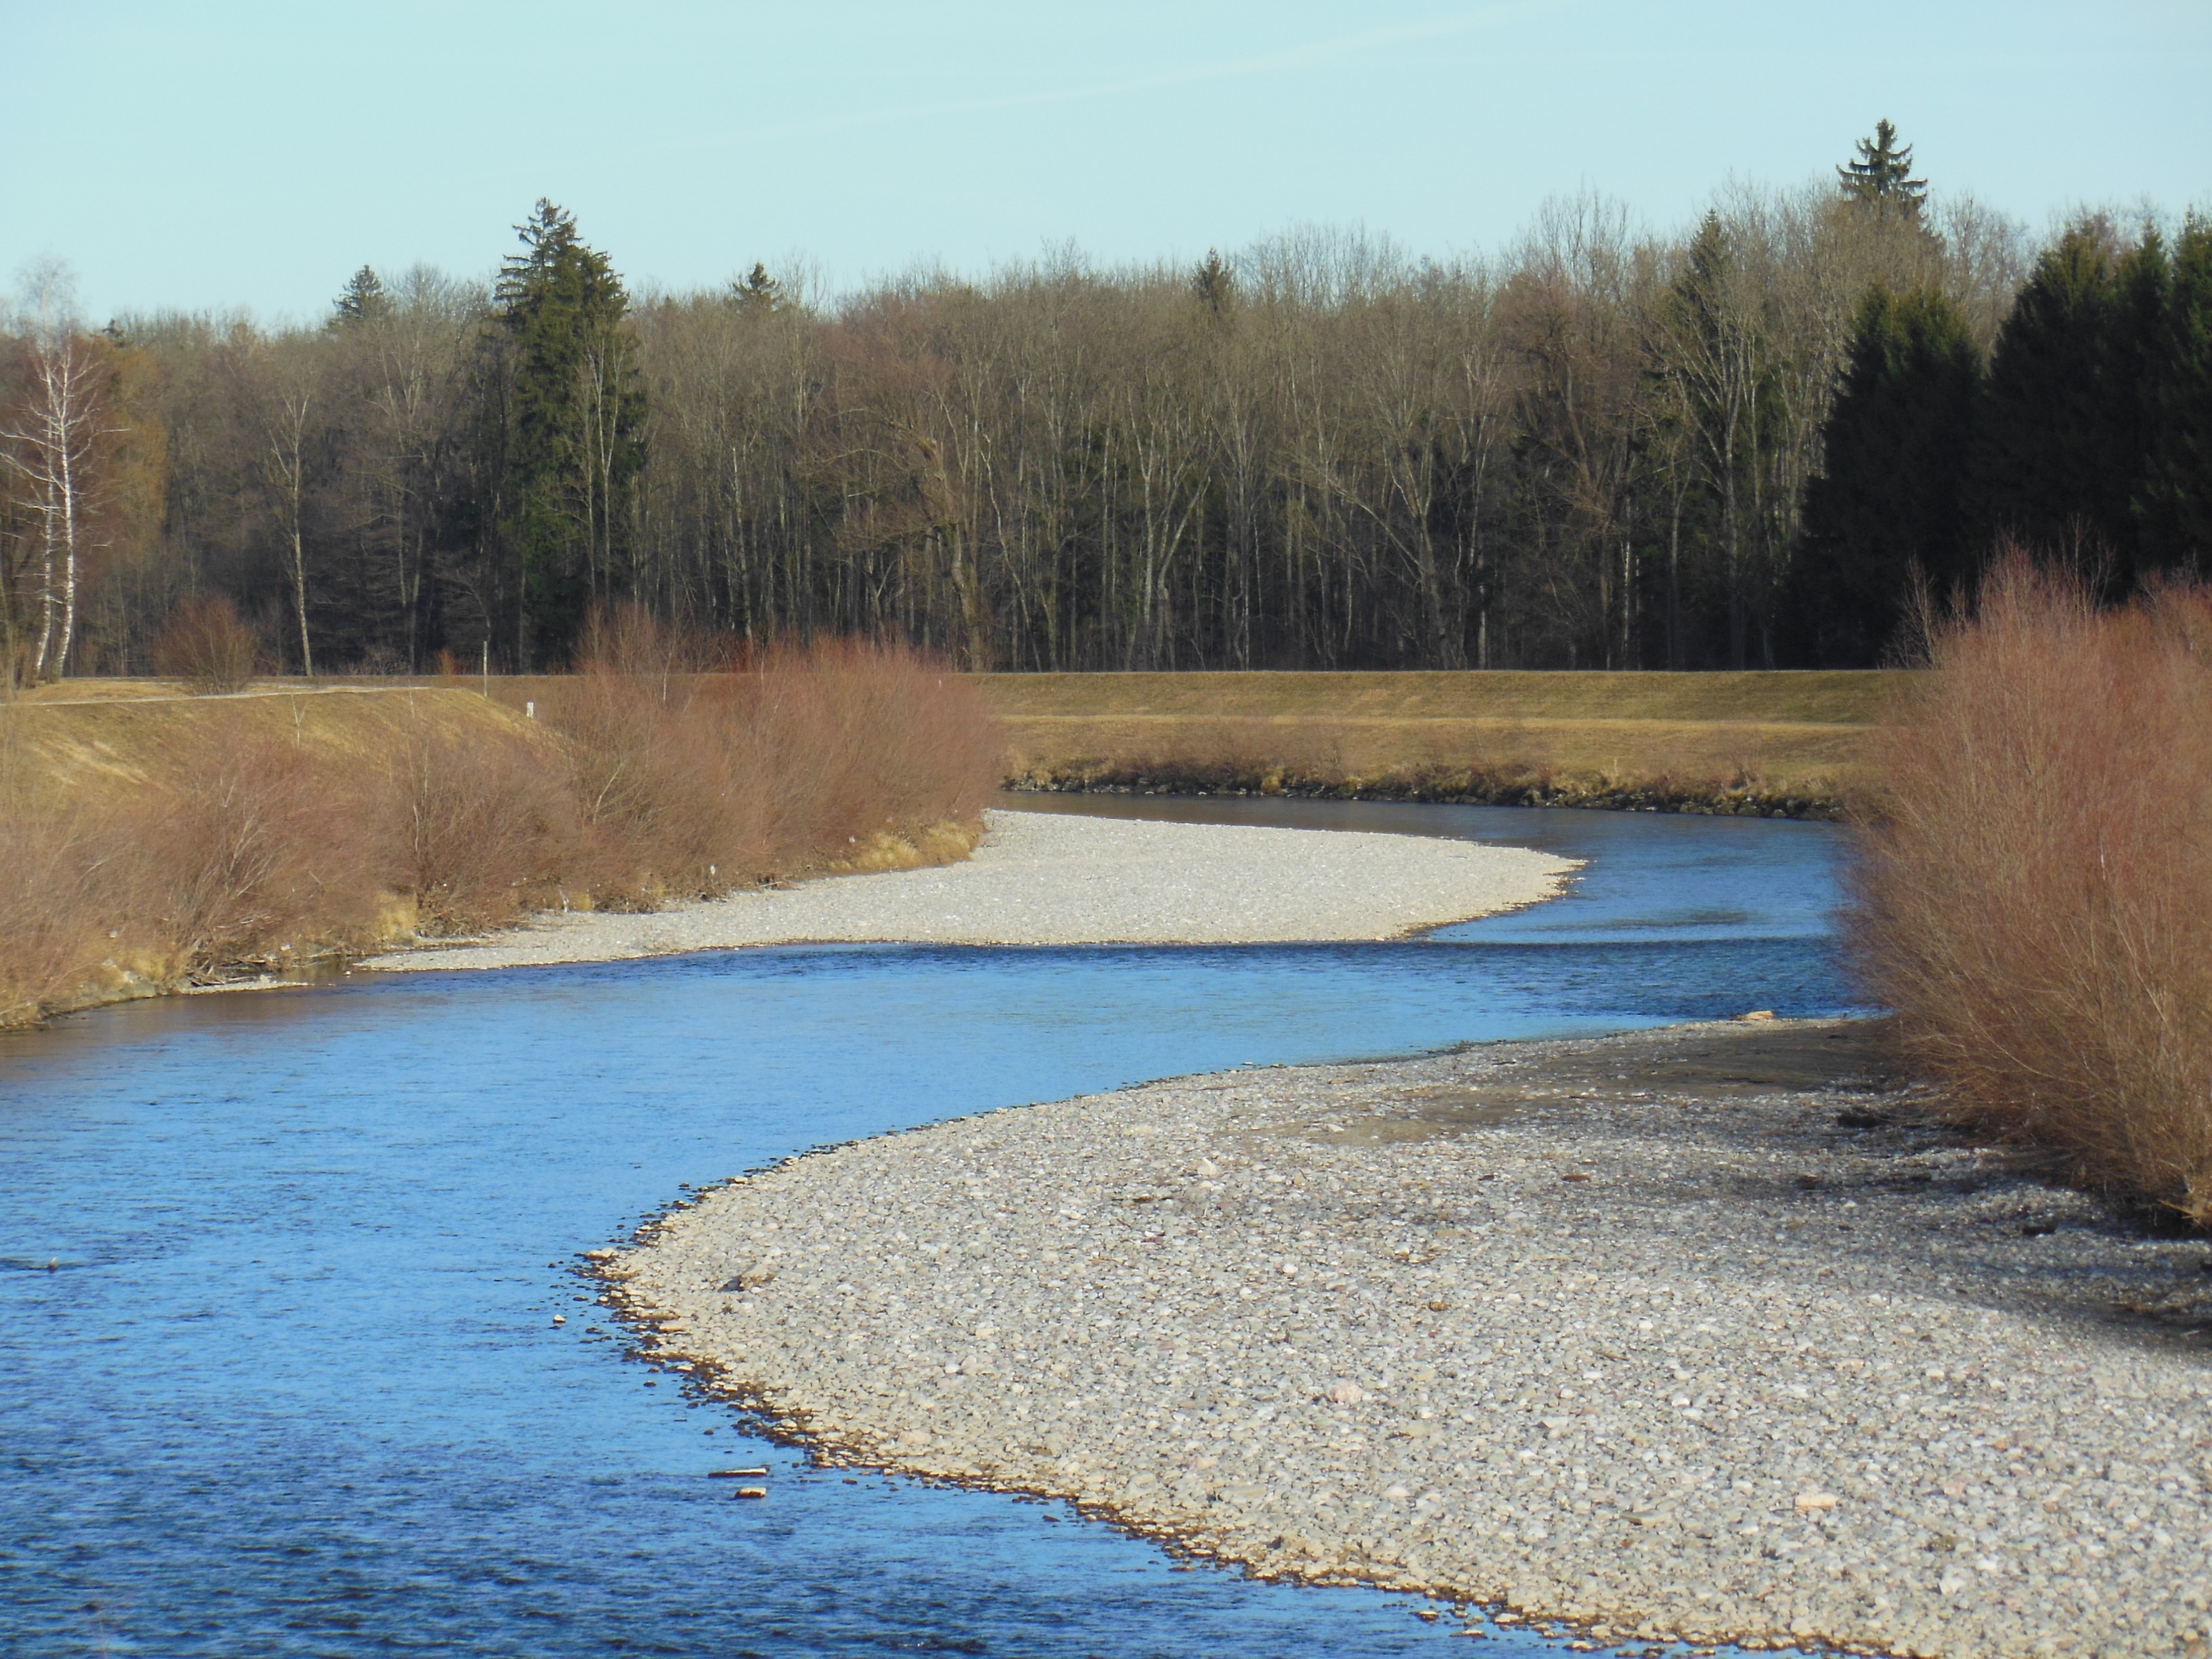
water, grass, marsh, shore, lake, river, walkway, pond, spring, reflection, reservoir, waterway, body of water, bank, bushes, wetland, bavaria, habitat, upper bavaria, chiemgau, gravel bed, overseas at the chiemsee, gravel bank, tyrolean ache